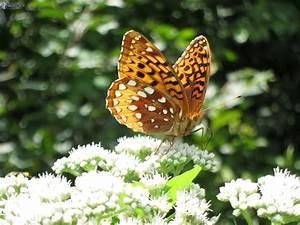
butterfly